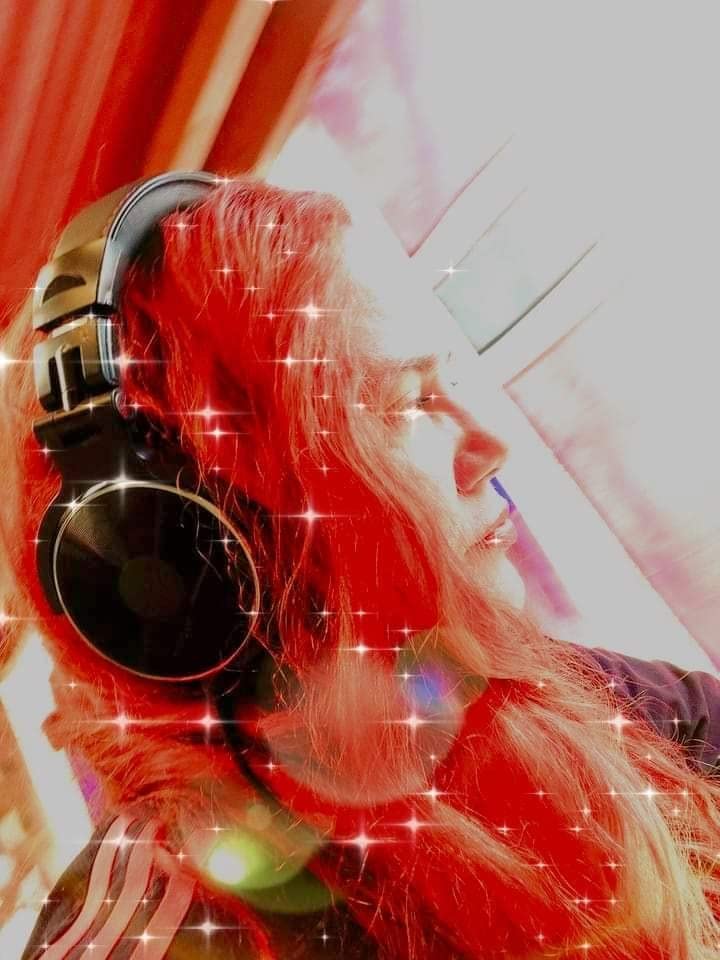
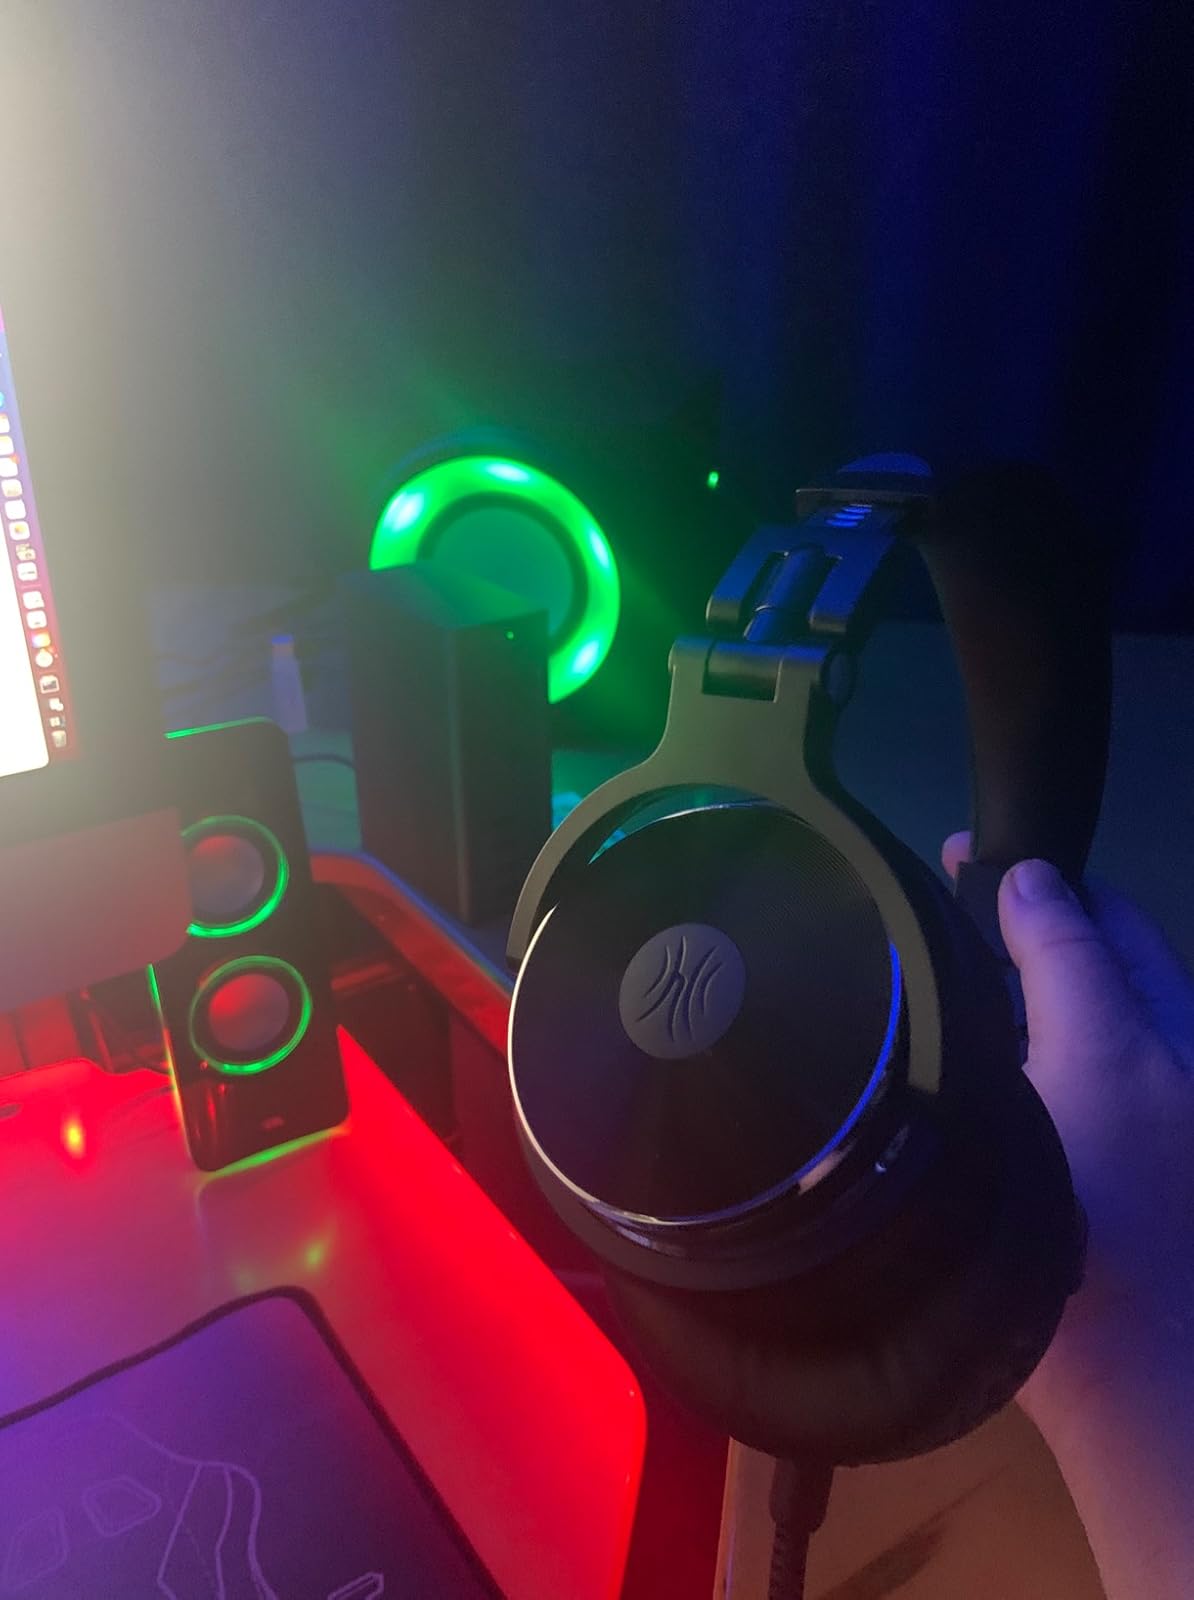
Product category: headphones
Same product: yes